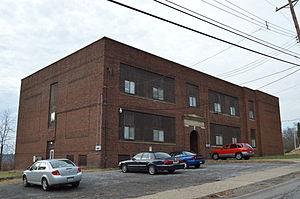
Pulaski Township est un township, situé dans le comté de Beaver, en Pennsylvanie, aux États-Unis. En 2010, il comptait une population de 1 500 habitants.